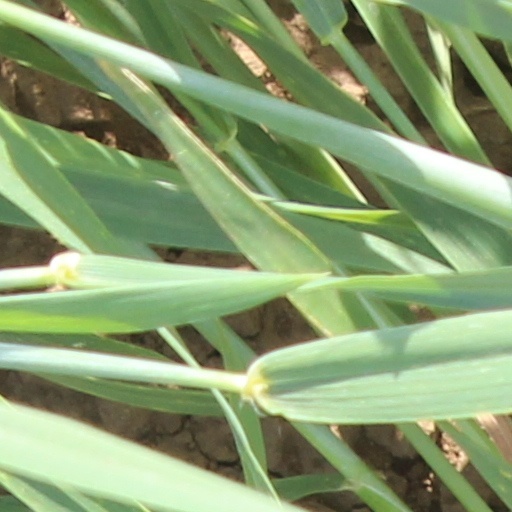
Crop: wheat